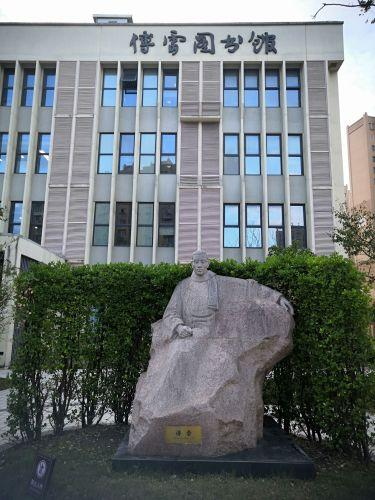
地标名称：傅雷图书馆
所在城市：上海市·浦东新区